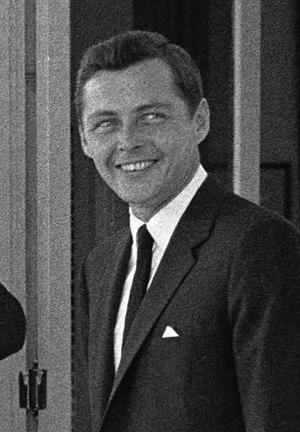
Stephen Edward Smith, né le 24 septembre 1927 à Bayport et mort le 19 août 1990, à Manhattan, est le mari de Jean Kennedy. Il était un analyste financier et de stratège politique au cours de la campagne présidentielle de son beau-frère John F. Kennedy, dans les années 1960.